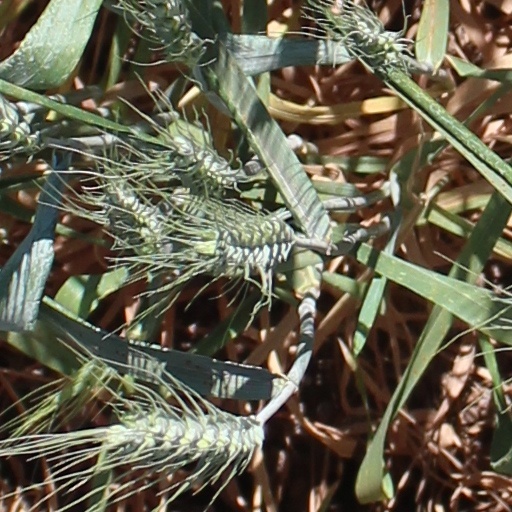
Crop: wheat